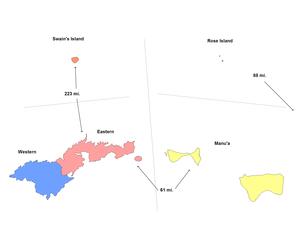
Les Samoa américaines sont administrativement divisées en trois districts et deux atolls « inorganisés ».